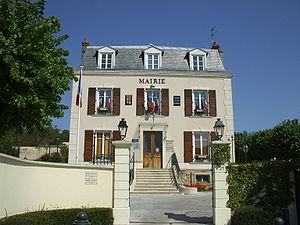
mairie de montsoult val d'oise france
Montsoult est une commune du Val-d'Oise située à flanc de coteau à l'orée de la forêt de L'Isle-Adam, dominant la plaine de France, et à environ 25 km au nord de Paris.